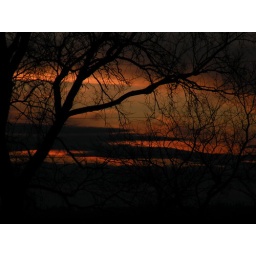
mysterius sky covered by the tree